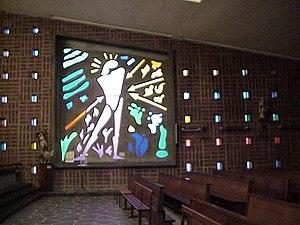
Église Saint-Pierre d'Audinghen
L'Église Saint-Pierre d'Audinghen est située à Audinghen dans le Pas-de-Calais. C'est un monument contemporain inauguré en 1960, œuvre de l'architecte Alexandre Colladant. Elle se distingue par son clocher de béton en forme de lyre.